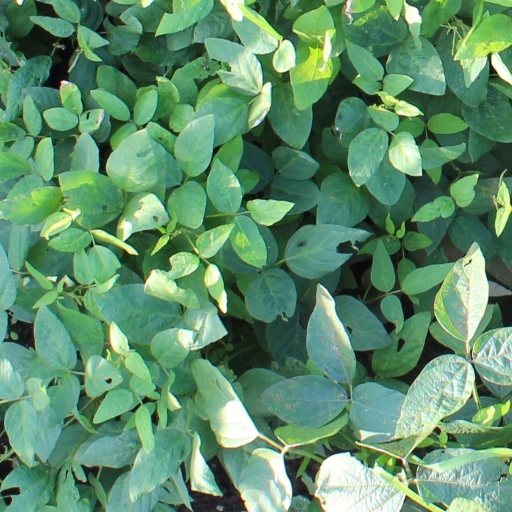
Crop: soybean